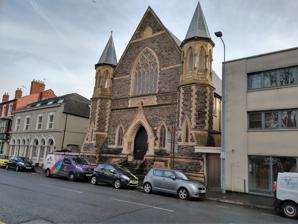
Building: Cardiff Reform Synagogue
Country: United Kingdom
Year built: 1952
Synagogue in Cardiff, Wales Cardiff Reform Synagogue Welsh : Synagog Ddiwygiedig Caerdydd Religion Affiliation Reform Judaism Ecclesiastical or organizational status Synagogue Status Active Location Location Moira Terrace, Adamsdown , Cardiff , Wales CF24 0EJ Country United Kingdom Location of the synagogue in Wales Geographic coordinates 51°28′58″N 3°09′52″W / 51.4827°N 3.1644°W / 51.4827; -3.1644 Architecture Type Chapel Date established 1948 (as a congregation) Completed 1861 (as a chapel) 1952 (as a synagogue) Website cardiffreformsynagogue .uk Cardiff Reform Synagogue ( Welsh : Synagog Ddiwygiedig Caerdydd ; formerly Cardiff New Synagogue; Welsh: Synagog Newydd Caerdydd ) is a Reform Jewish synagogue , located on Moira Terrace, Adamsdown , in Cardiff , Wales , in the United Kingdom . The congregation is a member of the Movement for Reform Judaism . Congregation Cardiff New Synagogue was founded in 1948 to provide Jewish religious services in a less traditional style than those previously available in Cardiff. This attracted newly arrived immigrants from Germany, Czechoslovakia, Austria and elsewhere. The synagogue's name was later changed to Cardiff Reform Synagogue . Services were initially held in Cardiff's Temple of Peace and Health , a non-religious civic building in Cathays Park . In 2010, the synagogue was awarded over £33,000 by the Heritage Lottery Fund for a project showing how Reform Jews, some of whom had fled from central Europe, had adapted to life in Wales. Building In 1952, the community purchased Salem Welsh Baptist Chapel in Moira Terrace, Adamsdown , Cardiff, which it converted for use of a synagogue. The chapel was built in 1861 and was modified in 1877 and 1919. See also Judaism portal Wales portal List of Jewish communities in the United Kingdom History of the Jews in Wales References